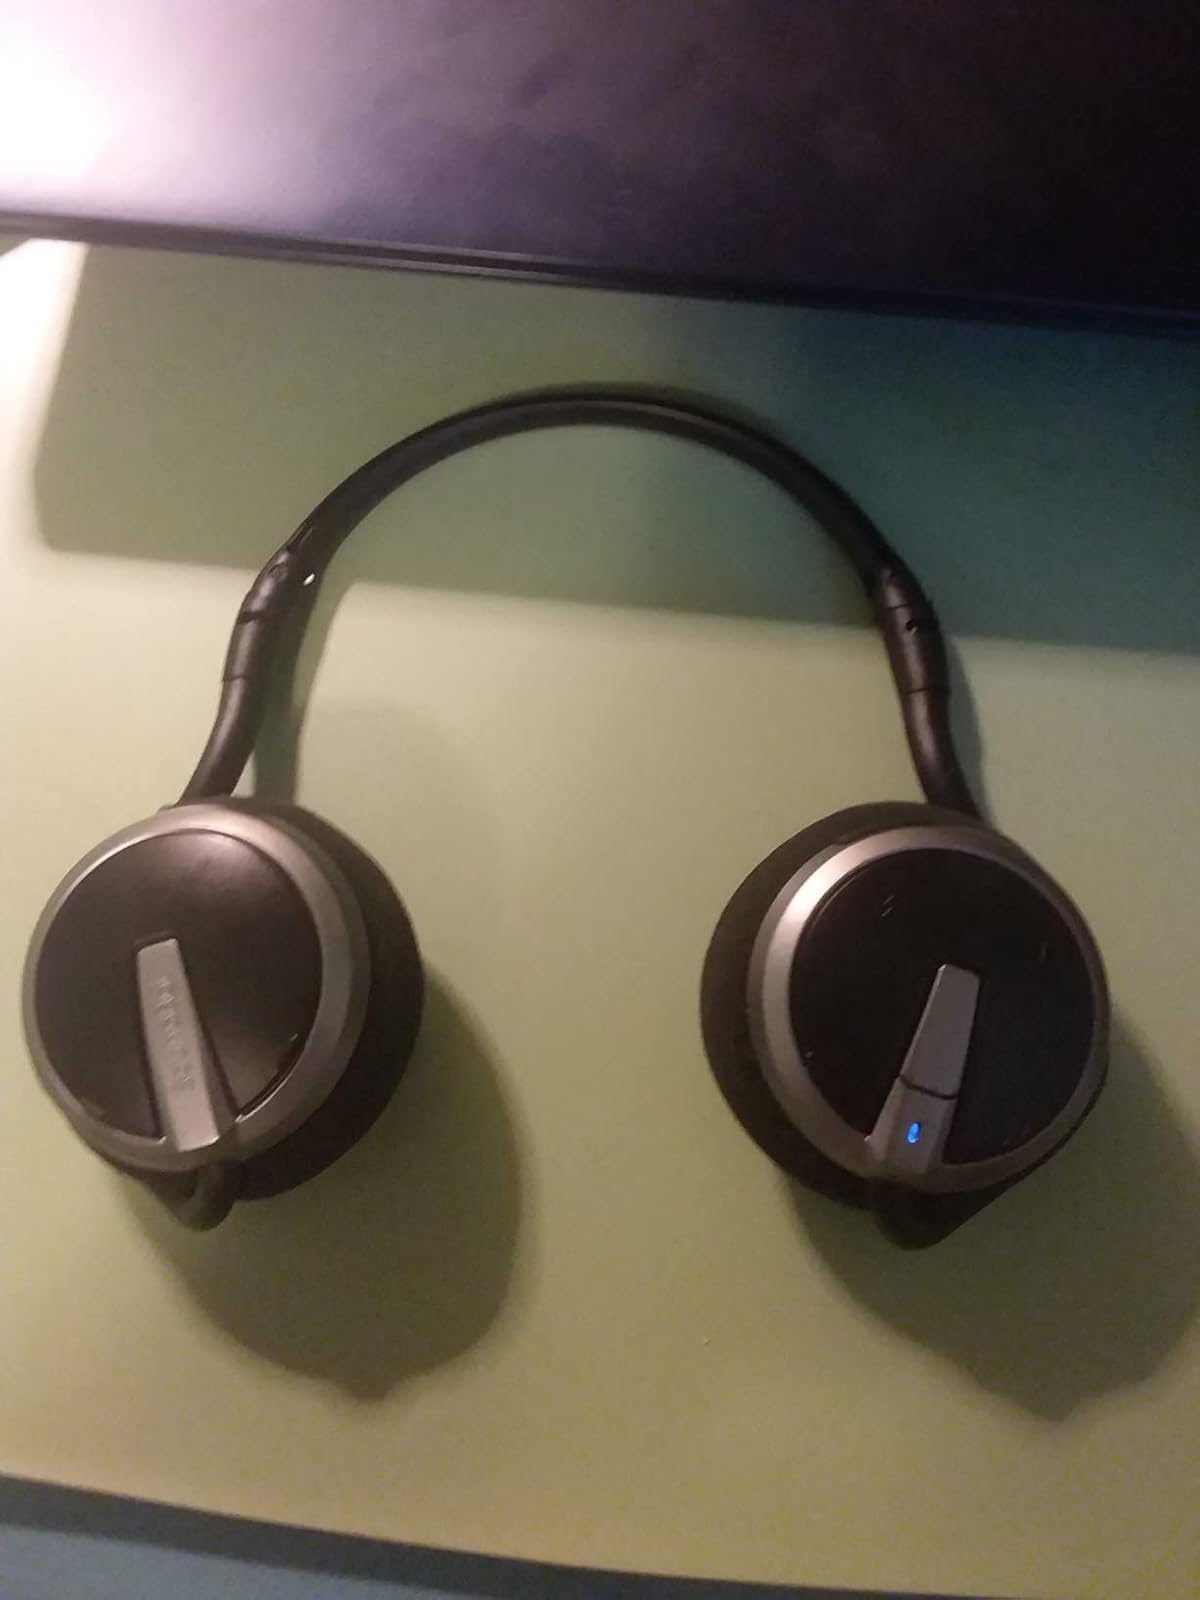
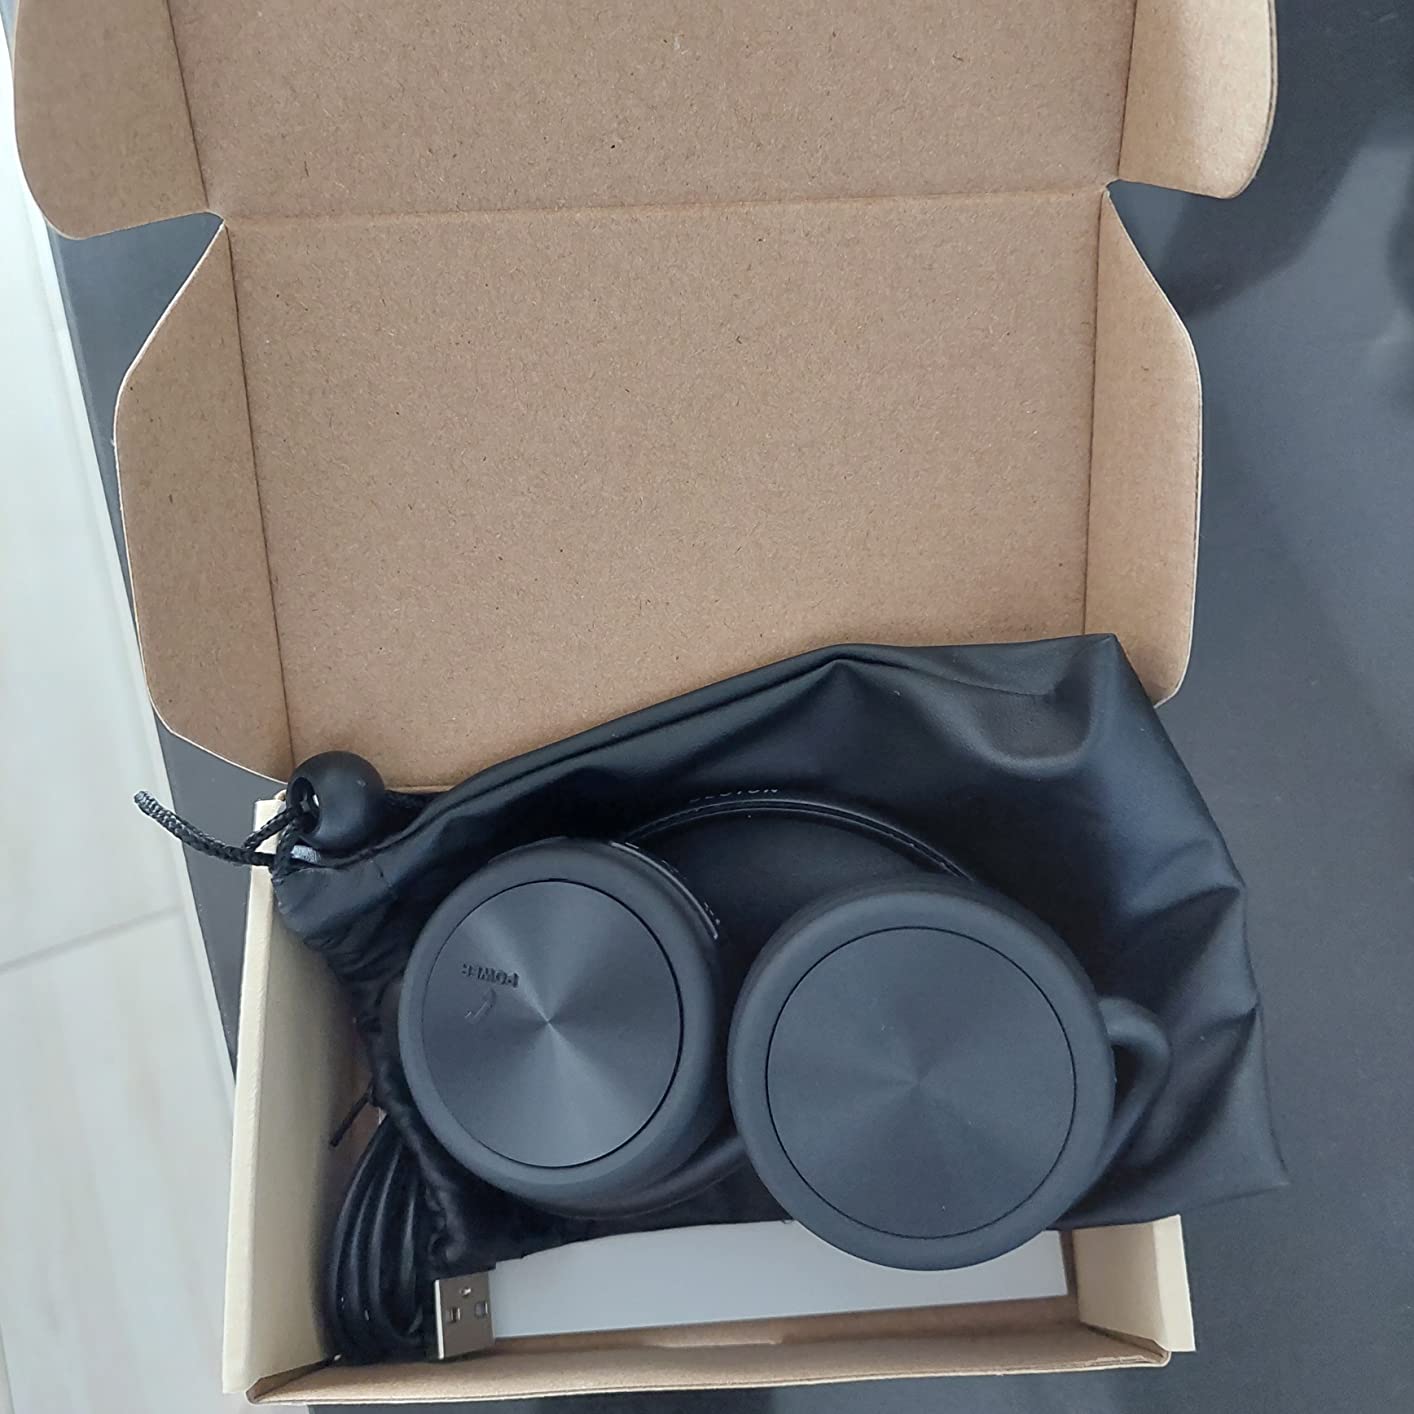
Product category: headphones
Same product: no